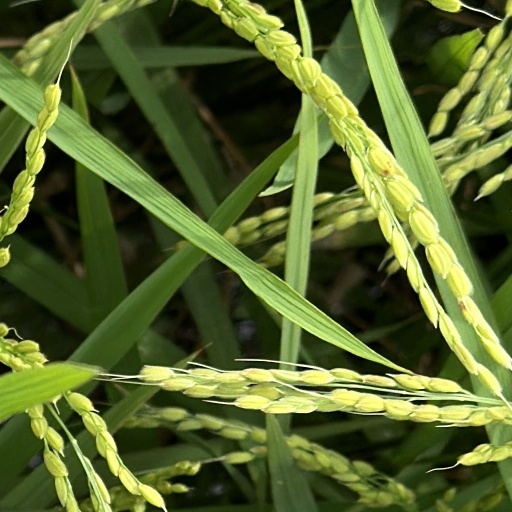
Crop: rice